Nativism in United States politics

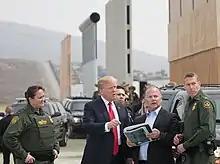
Trump examines new border wall prototypes on California-Mexico border.

The Irish had many humorists of their own, but were scathingly attacked in political cartoons, especially those in "Puck" magazine from the 1870s to 1900; it was edited by secular Germans who opposed the Catholic Irish in politics. In addition, the cartoons of Thomas Nast were especially hostile; for example, he depicted the Irish-dominated Tammany Hall machine in New York City as a ferocious tiger.